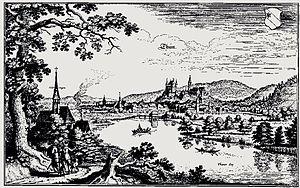
Thoune vue depuis l'exutoire du lac de Thoune dans l'Aar.
La déviation de la Kander est une opération d'aménagement du cours de la Kander, gros torrent descendant des Alpes dans la région du lac de Thoune, réalisée en Suisse entre 1711 à 1714 dans le but de préserver une région des crues.